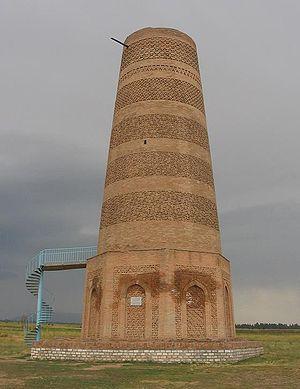
Balasagun est une ancienne ville sogdienne située dans l'actuel Kirghizistan, dans la vallée du fleuve Chu entre Bichkek et le lac Yssyk Koul.
La tour Burana est un minaret situé dans la vallée de Tchouï dans le nord du Kirghizistan, à environ 80 km à l'est de la capitale Bichkek, près de la ville de Tokmok. La tour, avec des marques de tombes, des terrassements, les vestiges d'un fort et de trois mausolées, sont les vestiges de Balasagun, ville disparue fondée par les Qarakhanides à la fin du IXᵉ siècle.
Le Kirghizistan est un pays qui fut dominé pendant des siècles par différents empires. C'est un pays jeune, dont l'indépendance date de 1991.